Bodhi Tree Bookstore

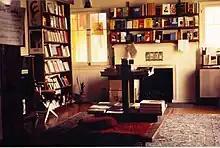
Interior of the Bodhi Tree Bookstore as it was circa 1970s.

The Bodhi Tree Bookstore was founded on July 10, 1970 by Dan and Marj Morris, Stan and Fran Madson, and Phil and Elsa Thompson. The original name of the bookstore was the Bodhi Tree Book and Tea Shop. When the bookstore incorporated in 1972, the name changed to the Bodhi Tree Bookstore.